After Dusk They Come

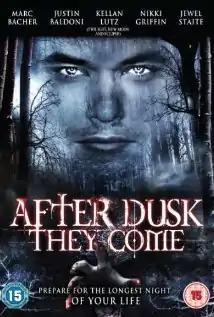

After Dusk They Come (also known as The Tribe and The Forgotten Ones) is a 2009 American horror/thriller film written and directed by Jorg Ihle and starring Jewel Staite.